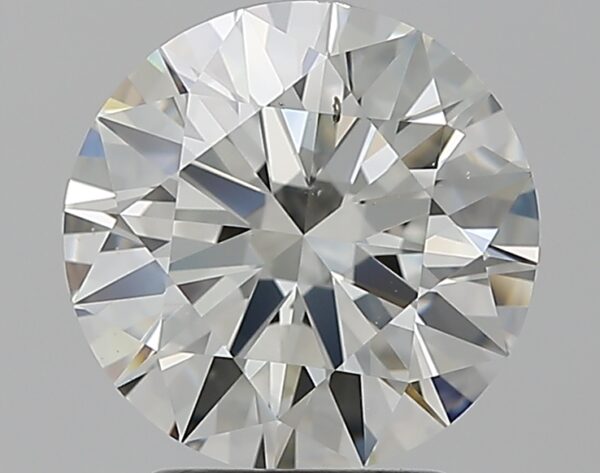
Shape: round
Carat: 2.5
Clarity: VS2
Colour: J
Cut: EX
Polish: EX
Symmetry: EX
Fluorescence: M
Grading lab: GIA
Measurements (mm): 8.71 x 8.75 x 5.34